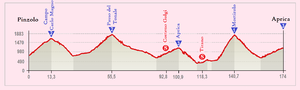
La 16ᵉ étape du Tour d'Italie 2015 s'est déroulée le mardi 26 mai 2015. Elle part de Pinzolo et arrive à Aprica après 174 km.